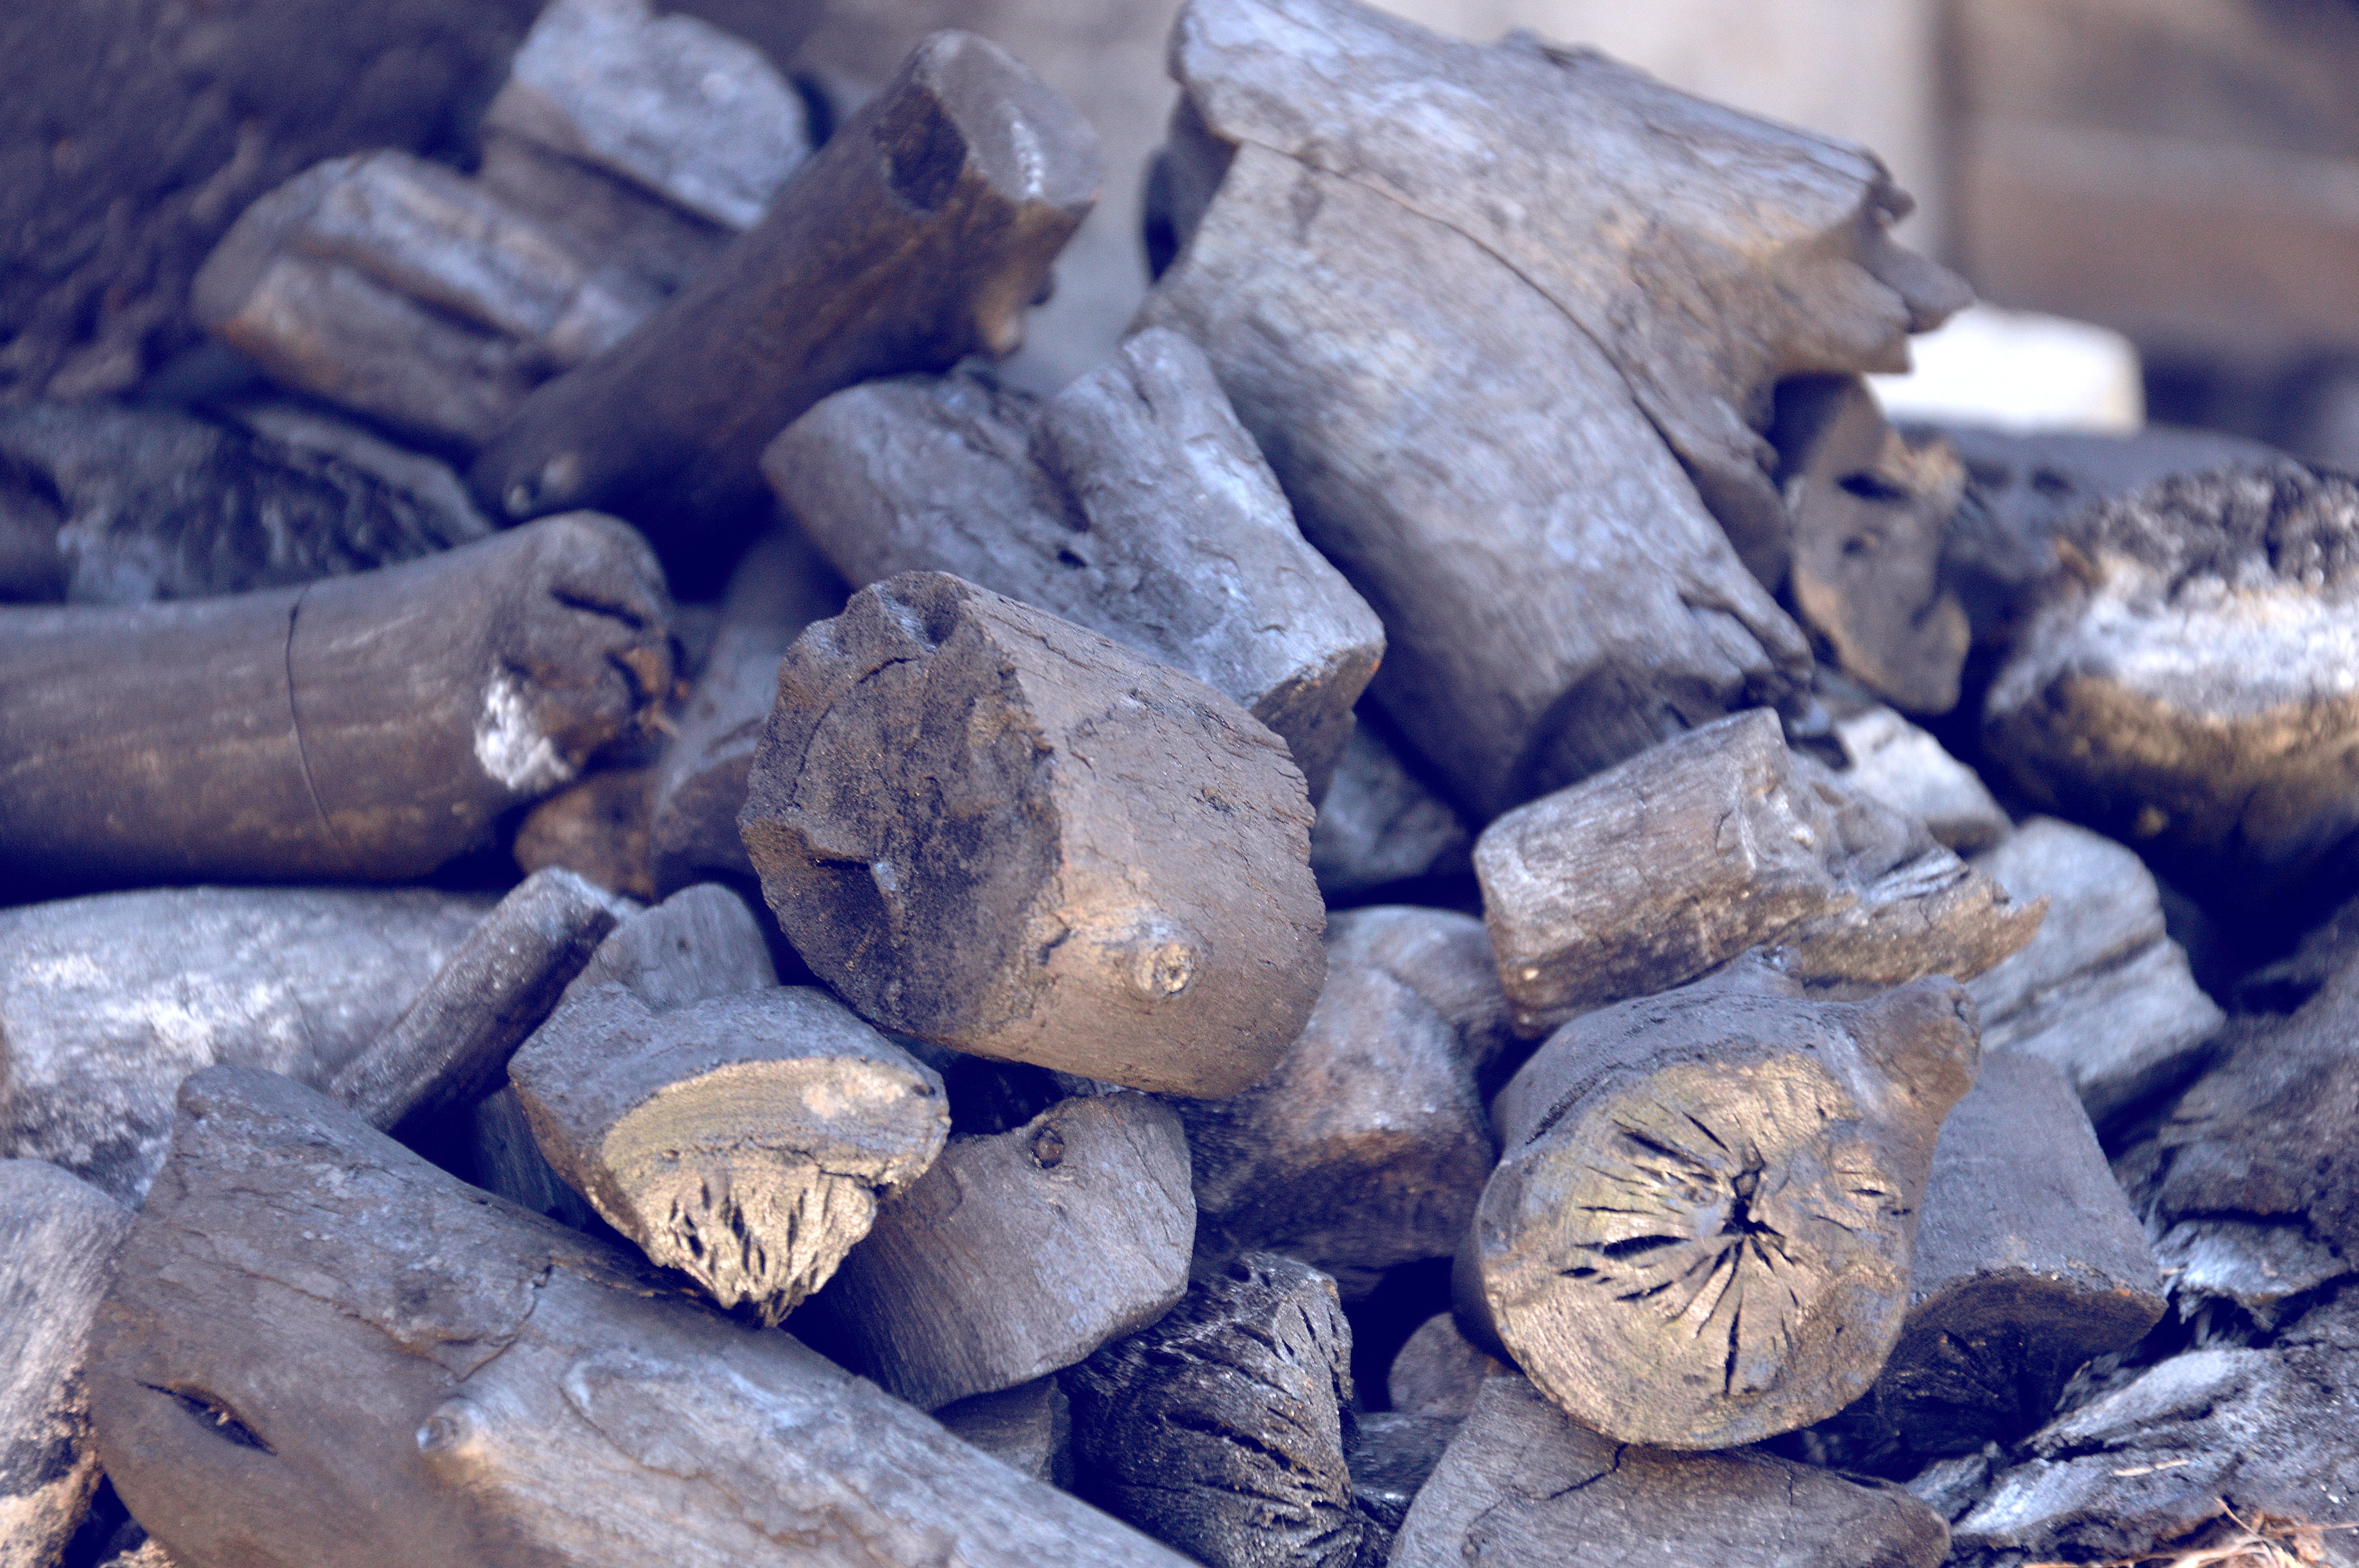
rock, wood, fire, soil, barbecue, material, geology, coal, burned, macro photography